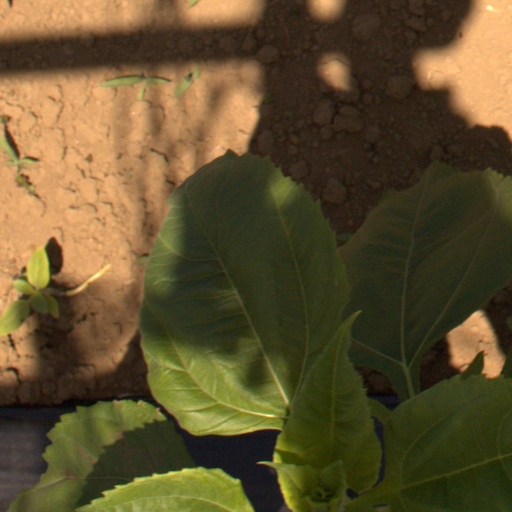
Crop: Jerusalem artichoke